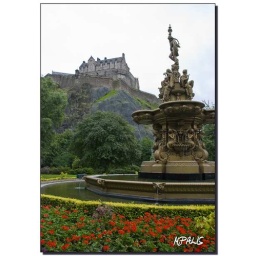
Edinburgh castle hill with the fountain from Princess Gardens in Edinburgh, Scotland.